Danville, Virginia

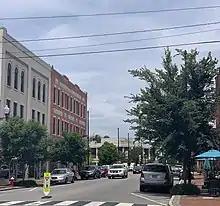
Revitalized Craghead Street in the River District, 2019

Prior to the recession of 2008, the City of Danville and its partners began a major project focused on the revitalization of the Historic Downtown and Tobacco Warehouse districts, now coined "The River District." The project continues with a new momentum as the public sector has joined the movement. See Danville River District.